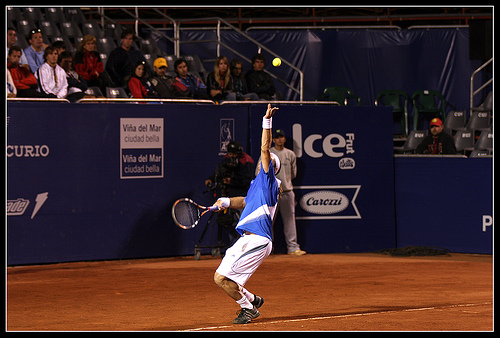
một người đàn ông đang chuẩn bị phát bóng ở trên sân tennis